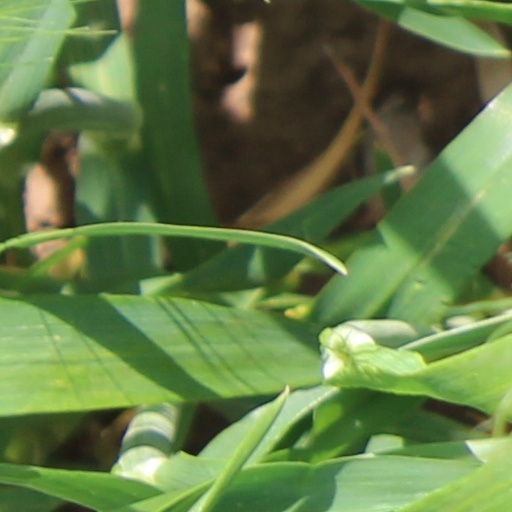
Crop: wheat